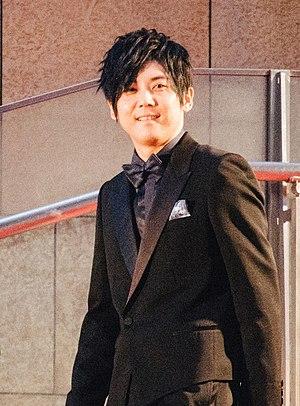
Yūki Kaji, né le 3 septembre 1985 à Tokyo au Japon, est un seiyū et chanteur japonais. Il est plus particulièrement connu pour les rôles d'Eren Jäger dans L'Attaque des Titans, d'Alibaba Saluja dans Magi, Ayato Kirishima dans Tokyo Ghoul et Meliodas dans Seven Deadly Sins ainsi que de Shoto Todoroki dans My Hero Academia.